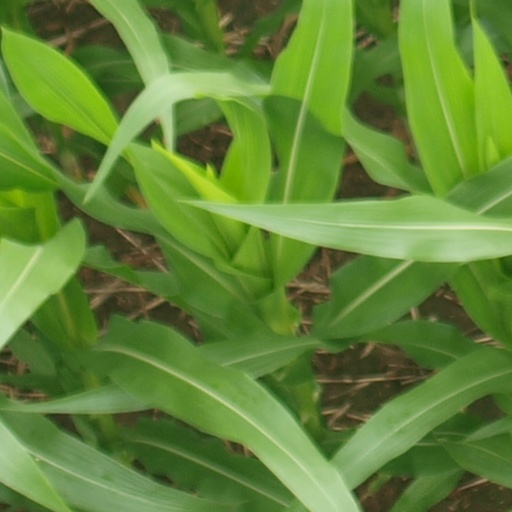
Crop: maize; corn